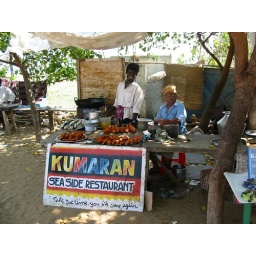
On the public beach near the temples area in Mahabalipuram. I did not taste the fish on display.